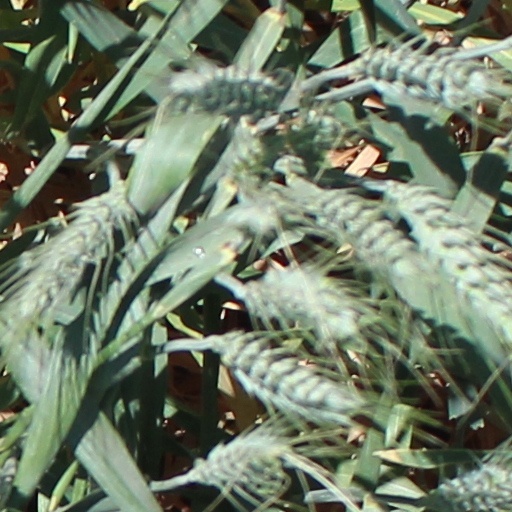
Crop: wheat